Steinbergstein

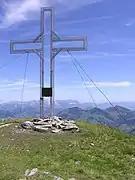
The summit cross of the Steinbergstein

The Steinbergstein has a summit cross made of steel where there is a stamp and a summit register. The present cross was erected in summer 1978.